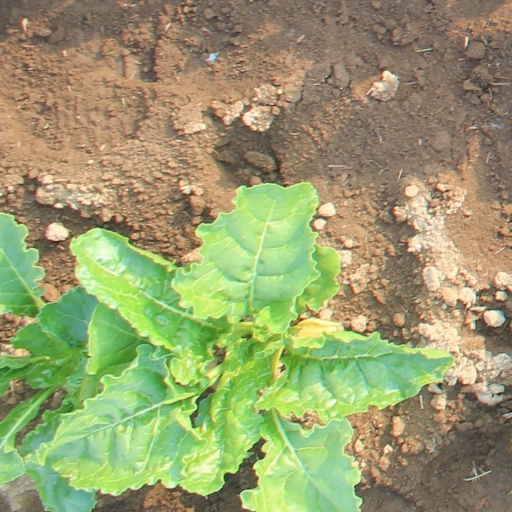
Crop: sugar beet